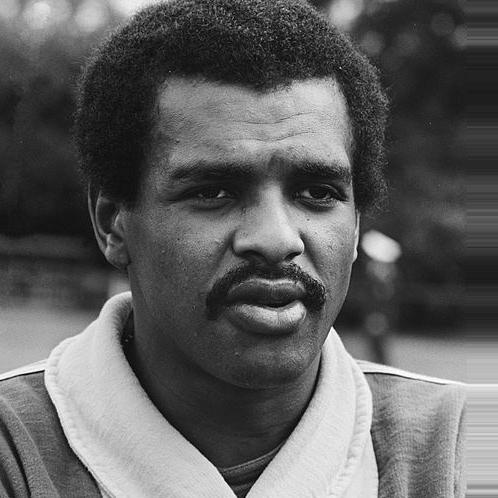
Age: 24